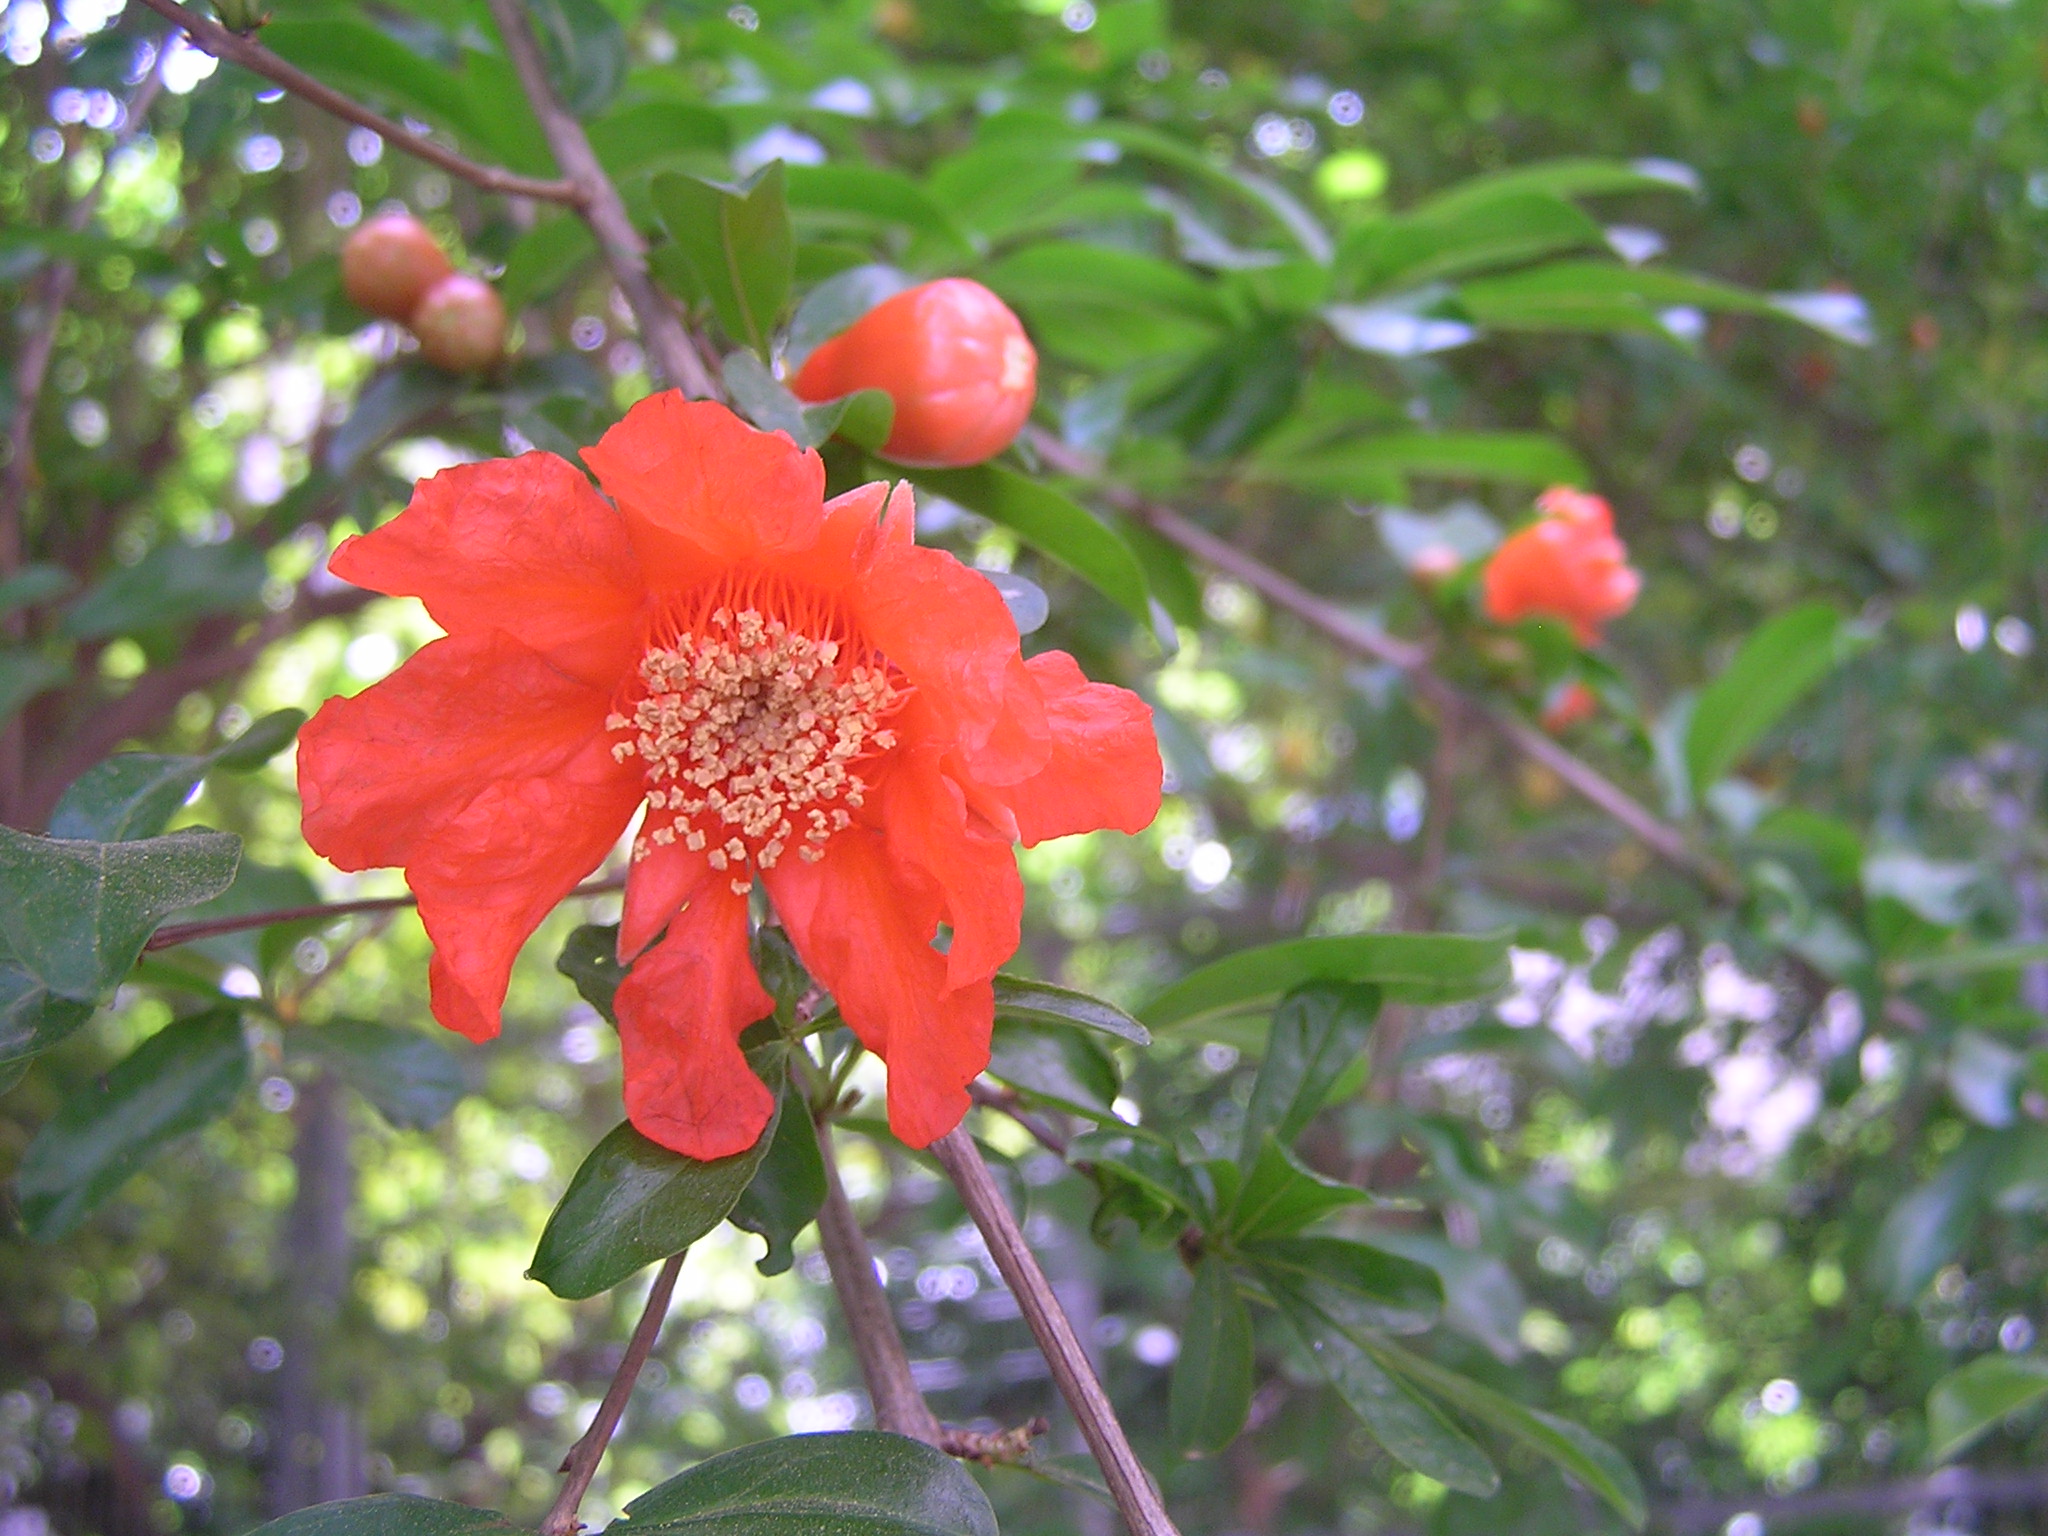
pomegranate flower, flower, plant, flora, flowering plant, rosa moyesii, shrub, subshrub, rosa wichuraiana, camellia sasanqua